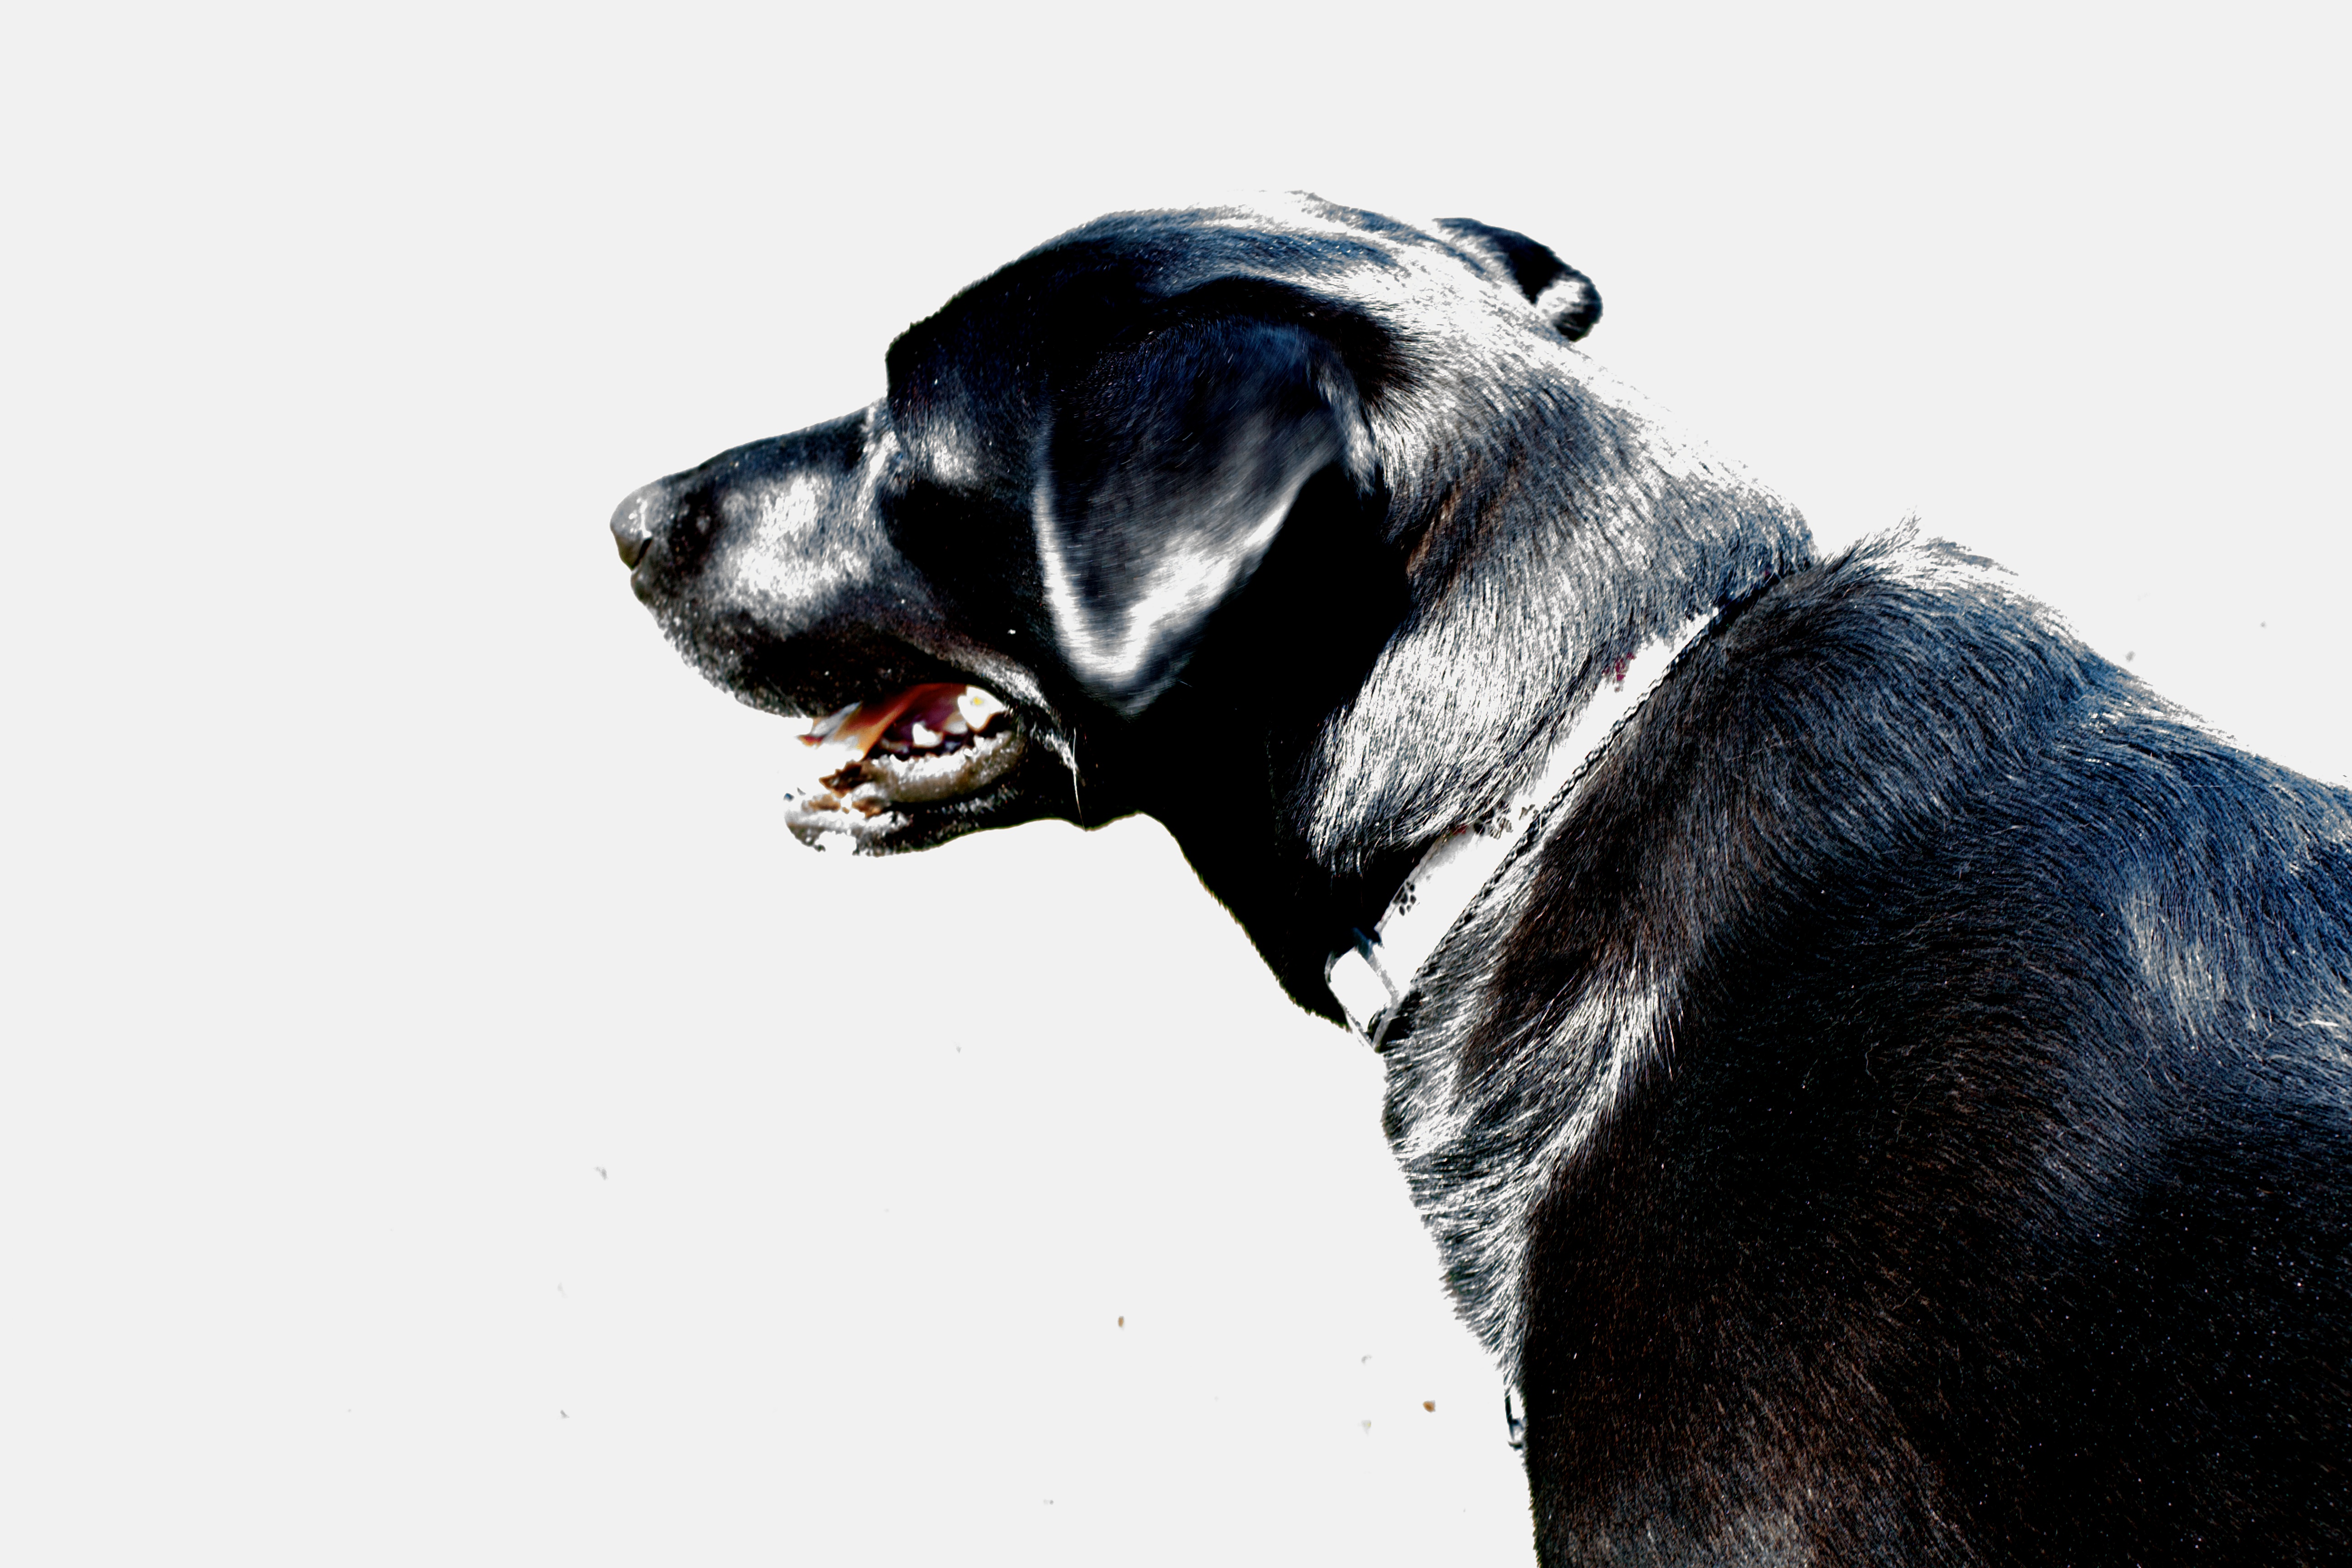
puppy, dog, mammal, black, monochrome, vertebrate, dog like mammal